Irrawaddy River

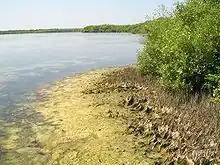
A mangrove forest system along the coast

The Irrawaddy River and its tributaries flow into the Andaman Sea through the Irrawaddy Delta. This ecoregion consists of mangroves and freshwater swamp forests. It is an extremely fertile area because of the river-borne silt deposited in the delta. The upper and central portions of the delta are almost entirely under cultivation, principally for rice. The southern portion of the ecoregion transitions into the Burmese Coast mangroves and is made up of fanlike marshes with oxbow lakes, islands, and meandering streams.